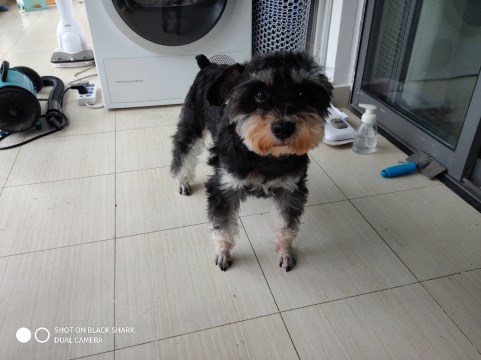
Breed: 2342-n000102-miniature_schnauzer